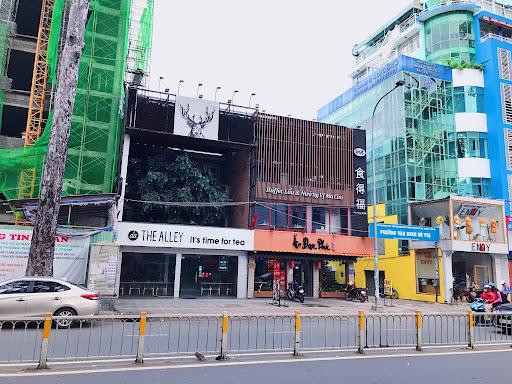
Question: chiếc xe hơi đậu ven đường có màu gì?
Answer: chiếc xe hơi có màu trắng